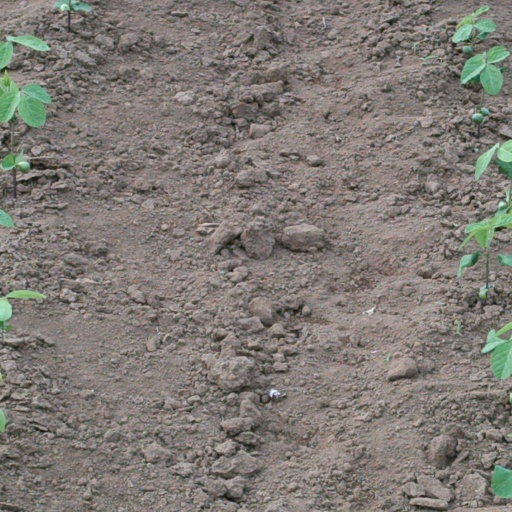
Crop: soybean